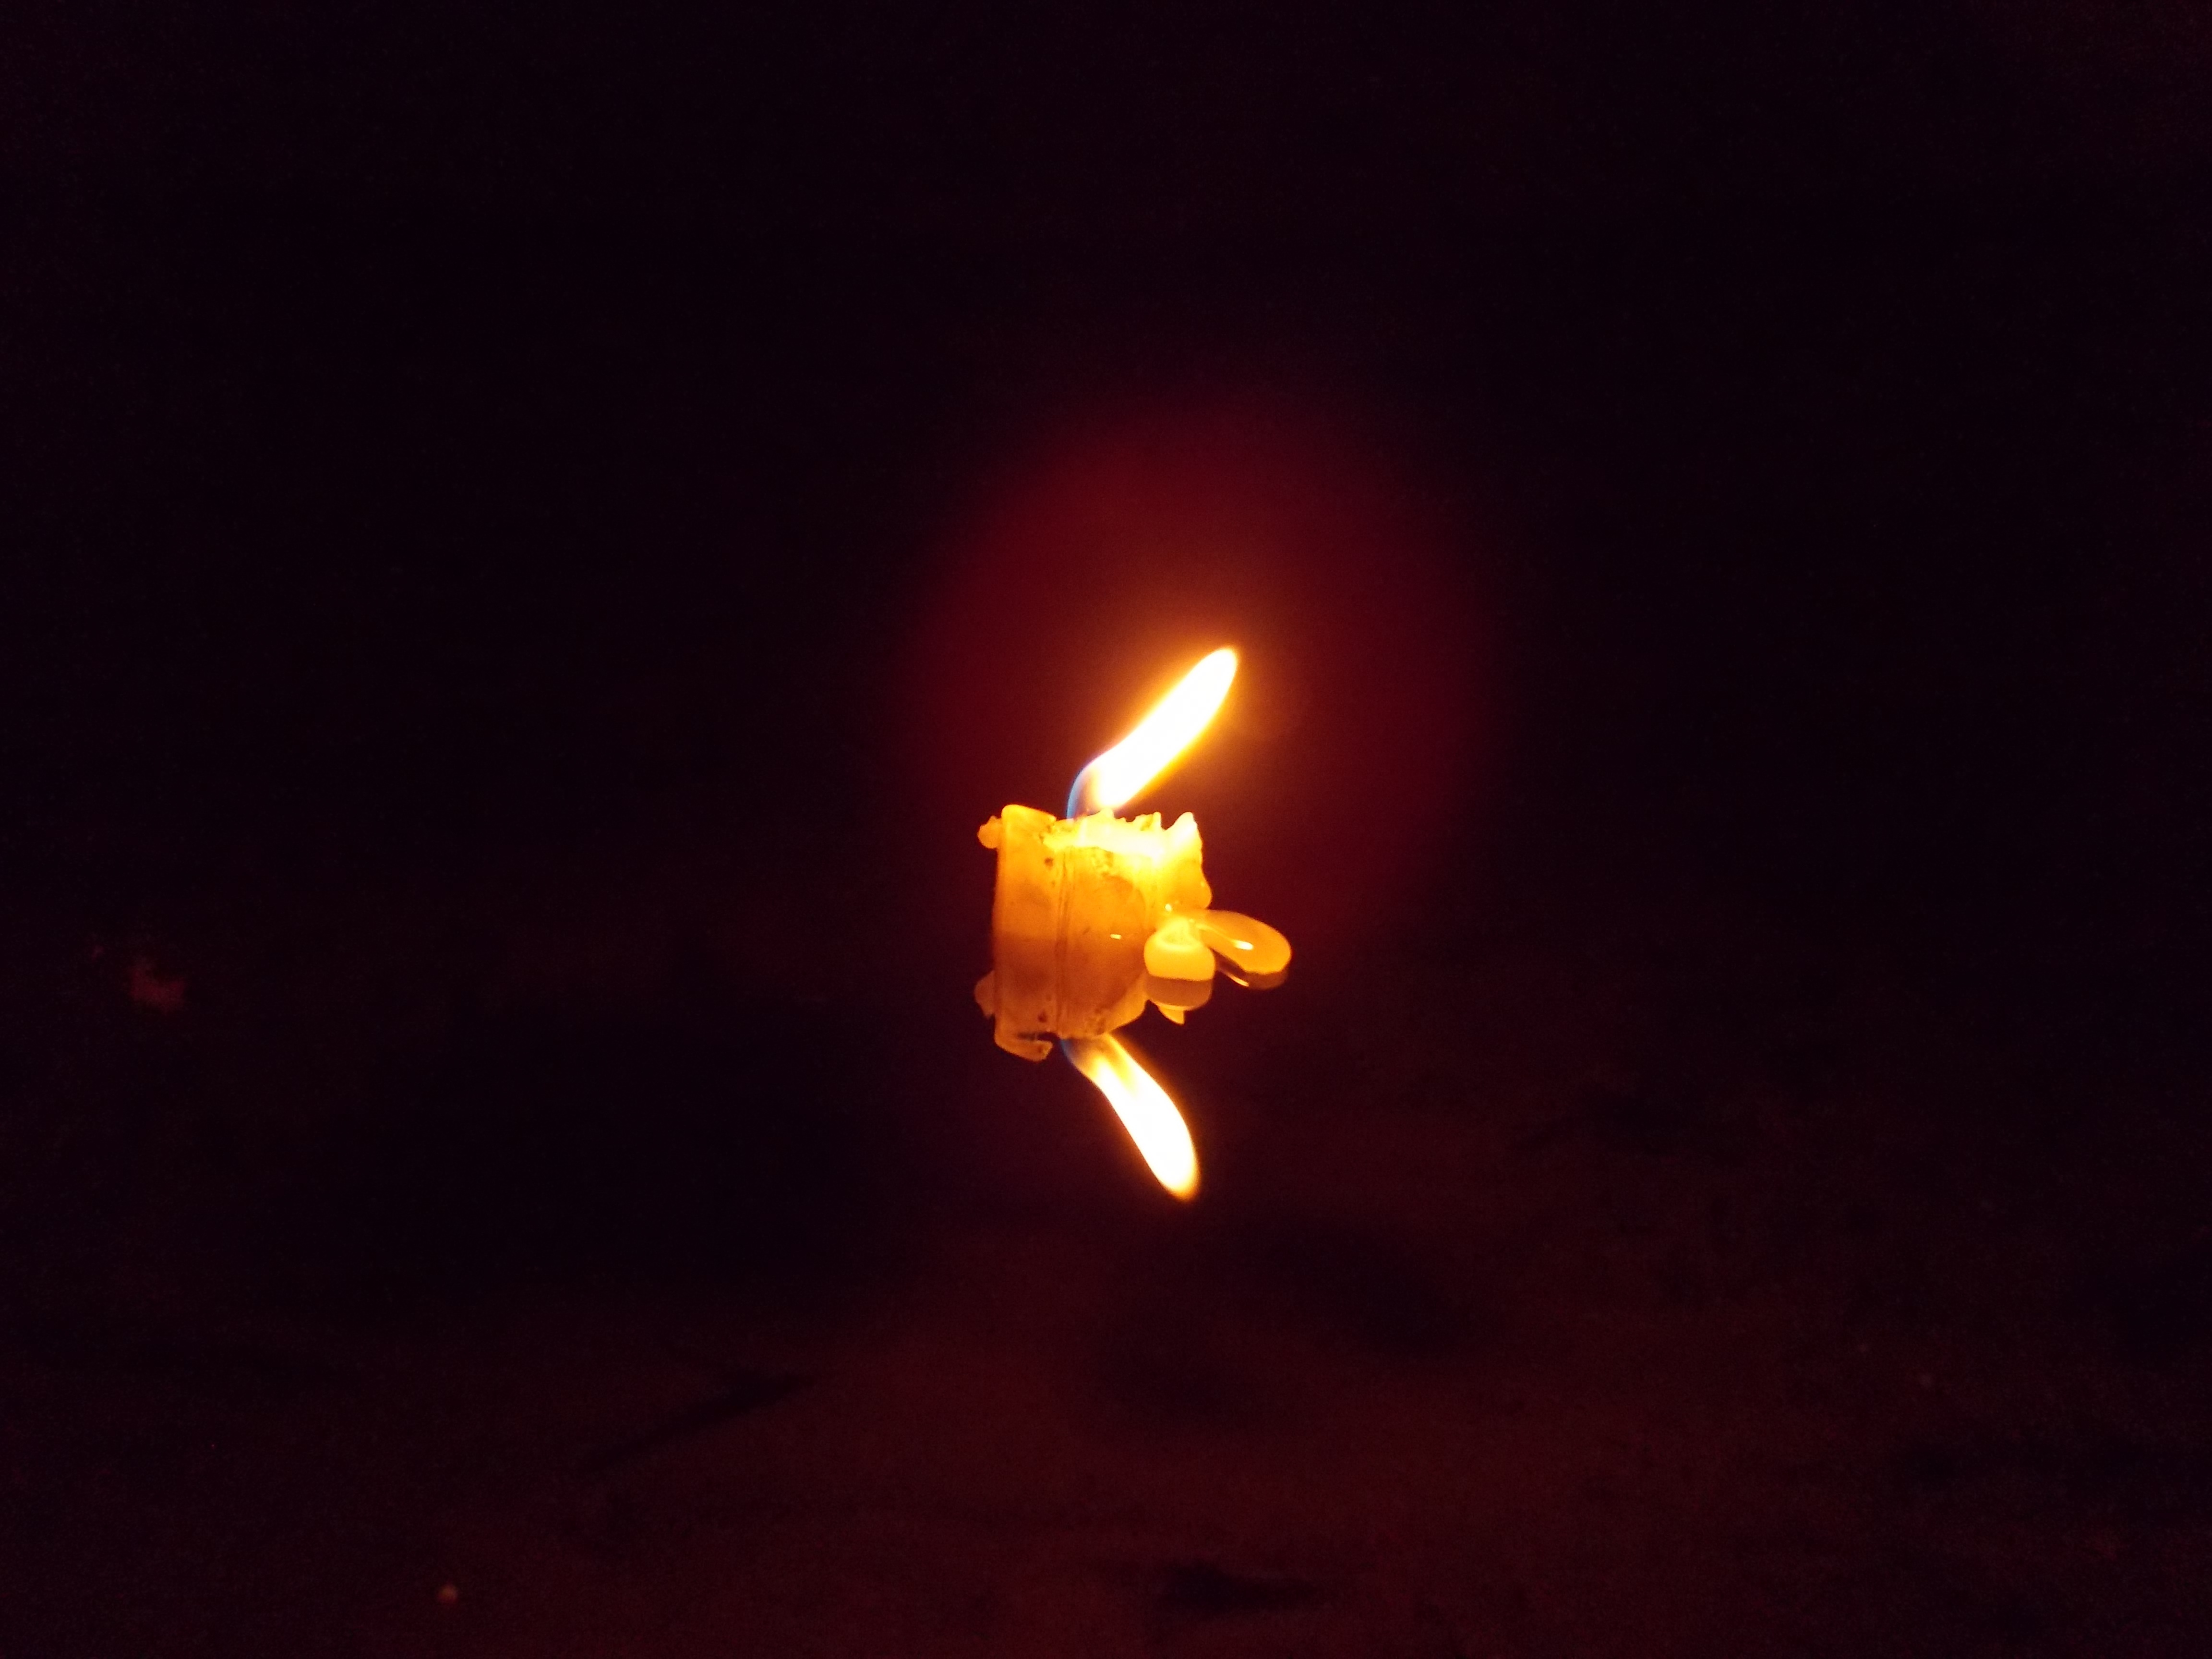
light, night, flower, flame, fire, darkness, lighting, poi, geological phenomenon